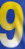
Number: 9